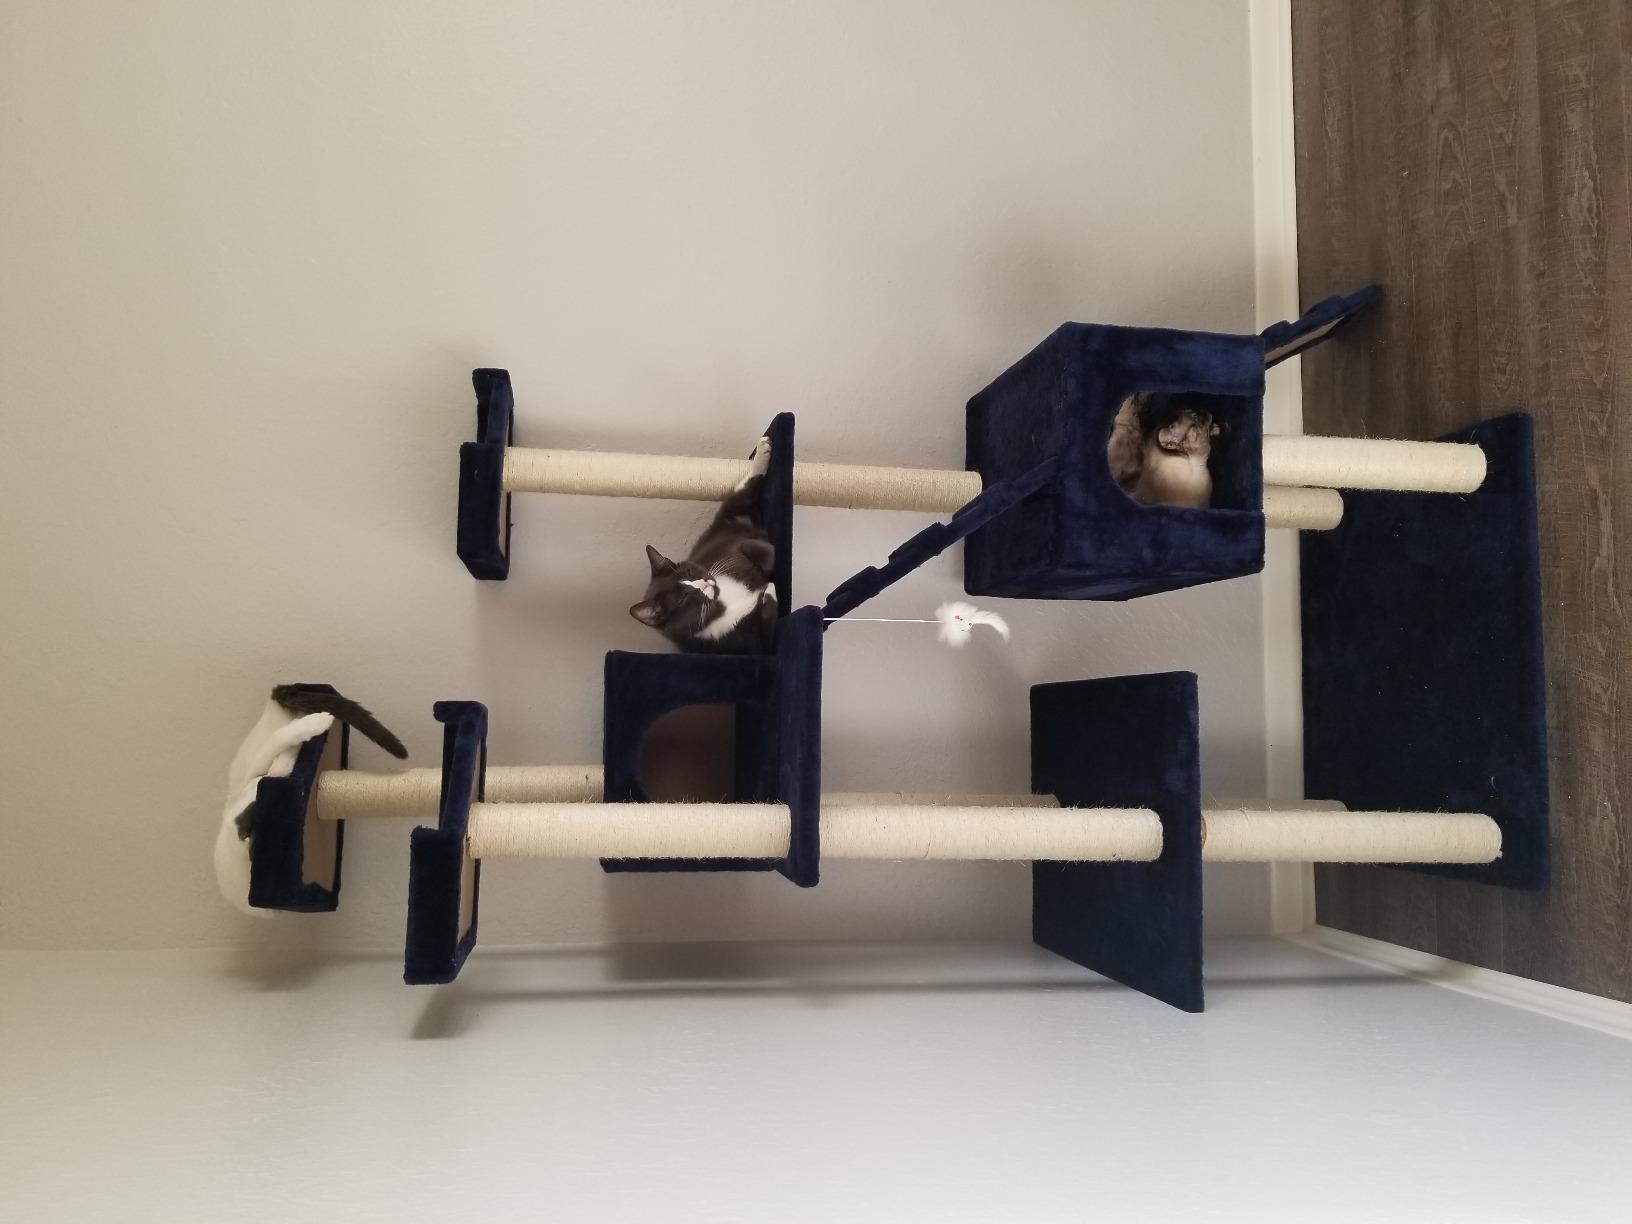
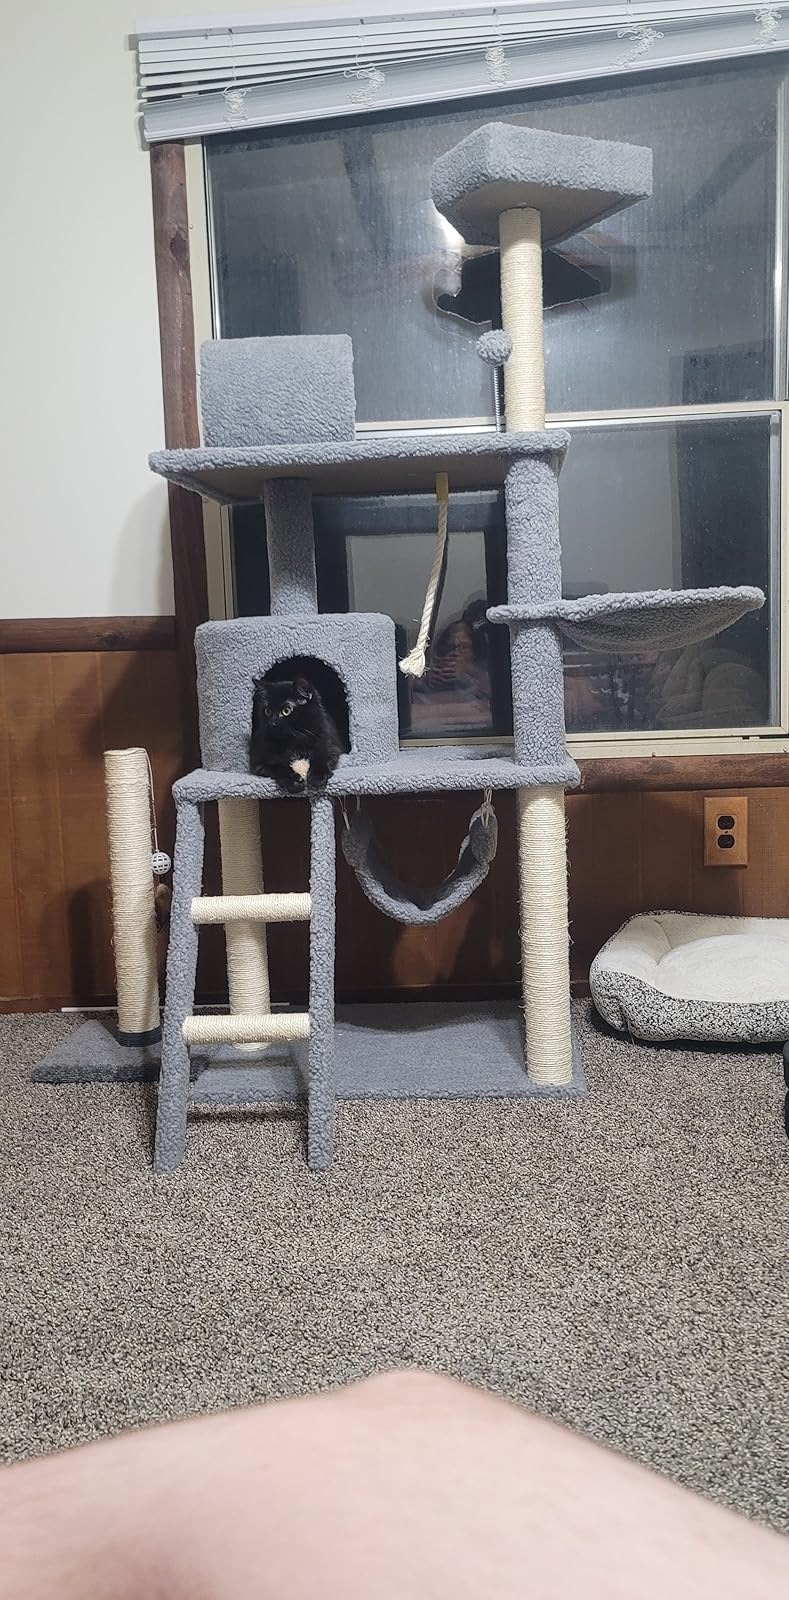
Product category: items_cat tree
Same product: no